Wright Glider

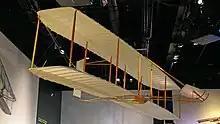
Replica of 1902 Wright Glider on display at the Smithsonian National Air and Space Museum. A fragment of wing ribbing from the original 1902 glider is also on display in the exhibit.

A number of replicas of the gliders exist. Wright brothers historian Rick Young of Richmond, Virginia has built 9 accurate working replicas of all of the Wright gliders and the 1903 "Flyer". Young's 1902 gliders have appeared in numerous films and television documentaries, including a 1986 IMAX film "On the Wing". One of his 1902 replicas is on display at the Smithsonian National Air and Space Museum's Wright Brothers gallery. The Virginia Aviation Museum at Richmond International Airport is home to the Wright 1899 Kite, the 1900, 1901 and 1902 gliders and the 1903 "Flyer", all built by Young. In 2011, Young researched and built a Wright 1911 glider replica that was displayed during the Soaring 100 event at the Wright Brothers National Monument to commemorate the 100th anniversary of Orville Wright's record-setting glide.